Dad Is Back

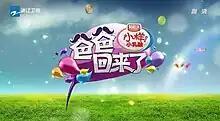
Title screen

Dad Is Back is a Chinese reality-variety show that airs on ZRTG's Zhejiang Television, starring former Taiwanese boy band Fahrenheit member Wu Chun, film producer and president of Huayi Brothers film production company Zhong Lei Wang, actor Jia Nailiang, and former national gymnast Li Xiapeng. The show began airing on April 24, 2014, Thursday nights at 10:00 PM Beijing Time with 12 episodes total.